Jews and Halloween

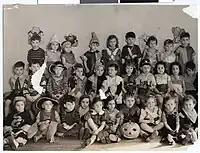
Halloween party at the St. Paul Jewish Educational Center, 1937.

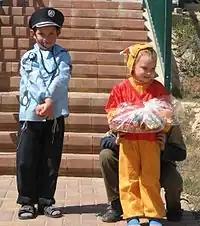
Children with mishloach manot during Purim, March 2008.

Many American Jews celebrate Halloween, disconnected from its Christian and Pagan origins. American Jews who celebrate Halloween are likely to view it as a secular holiday, little different from Thanksgiving or the Fourth of July. Secular Jews and non-Orthodox Jews are more likely to celebrate Halloween. According to "Kveller" magazine, many if not the majority of American Jews consider Halloween to be "harmless fun". Many Jewish parents allow their children to wear costumes and go trick-or-treating during Halloween.